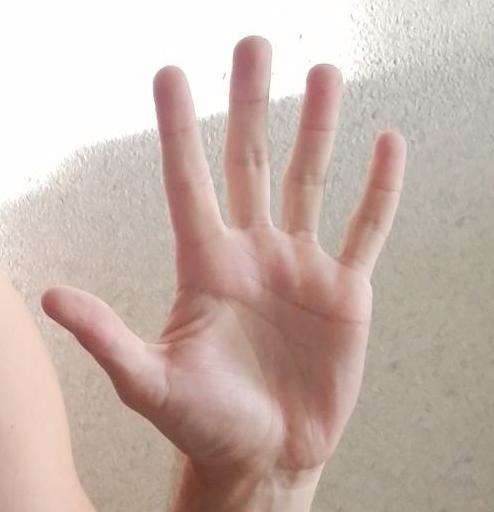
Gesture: palm